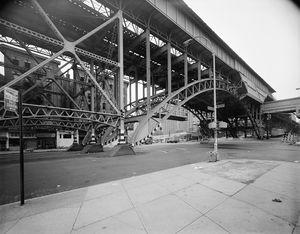
La station de 125e